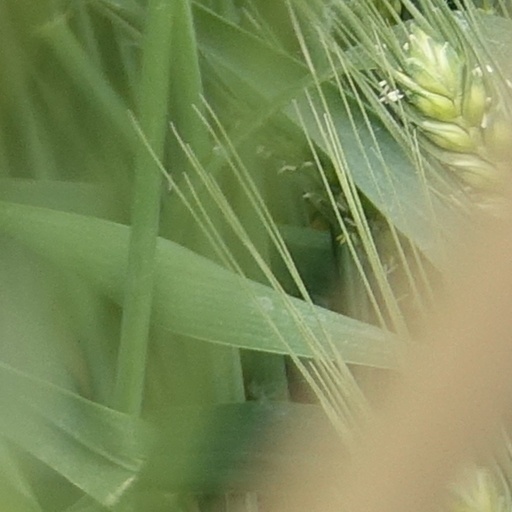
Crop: wheat